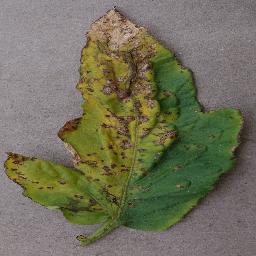
Label: Tomato___Bacterial_spot